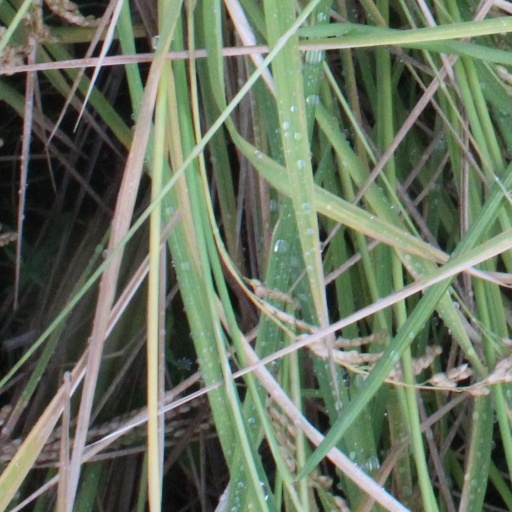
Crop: rice